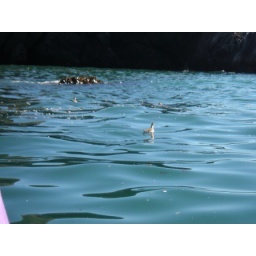
Tony named this little critters &amp;quot;Lucy Birds.&amp;quot; Definition = cute little birds that love to play in the surf.